Lillian Li

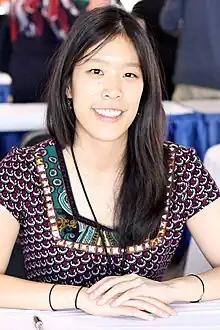
Li at the 2018 Texas Book Festival.

Lillian Li is a Chinese American author. Her novel "Number One Chinese Restaurant" is an NPR Best Book of 2018, and longlisted for the Women's Prize for Fiction and the Center for Fiction First Novel Prize. She currently lives in Ann Arbor, Michigan.